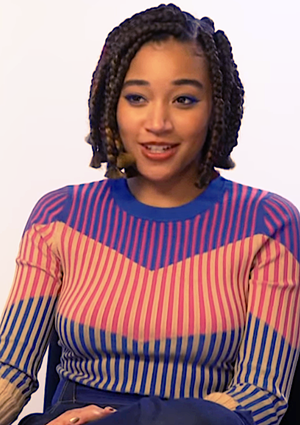
Amandla Stenberg est une personnalité artiste-interprète de cinéma et de musique américaine.